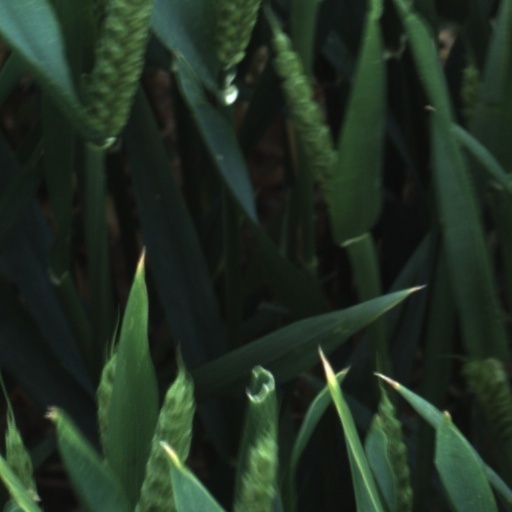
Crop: wheat